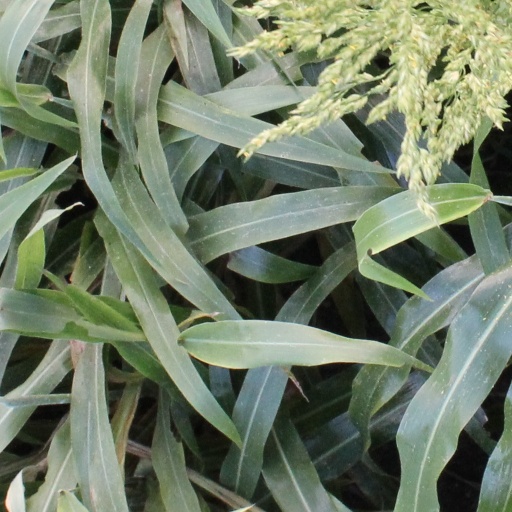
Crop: sorghum